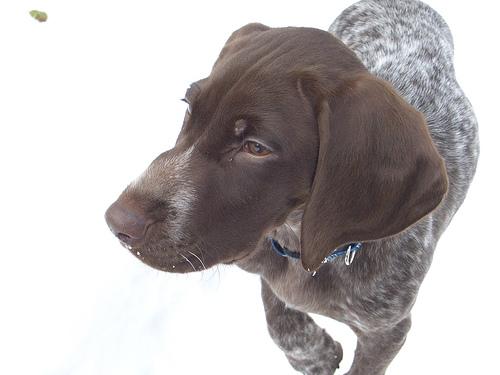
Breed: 211-n000059-German_short_haired_pointer